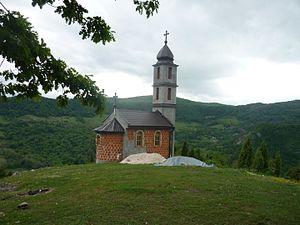
Tupanari est un village de Bosnie-Herzégovine. Il est situé dans la municipalité de Šekovići et dans la République serbe de Bosnie. Selon les premiers résultats du recensement bosnien de 2013, il compte 182 habitants.
L'éparchie de Zvornik-Tuzla est une éparchie, c'est-à-dire une circonscription de l'Église orthodoxe serbe. Elle est située en Bosnie-Herzégovine et son siège se trouve à Bijeljina. En 2006, elle est administrée par l'évêque Hrizostom.
Šekovići est une ville et une municipalité de Bosnie-Herzégovine située dans la République serbe de Bosnie. Selon les premiers résultats du recensement bosnien de 2013, la ville intra muros compte 1 519 habitants et la municipalité 7 771.